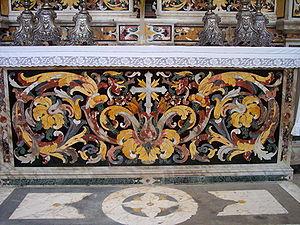
La Pietra dura de l'italien ou pietre dure [ˈpjɛːtre ˈduːre] ou parchin kari dans le sous-continent indien, désigne une technique consistant à utiliser des pierres de couleur, taillées et ajustées, finement polies pour créer des images, comme une marqueterie employant des minéraux au lieu de bois. Cette technique est considéré comme un art décoratif.